Emel Etem Toshkova

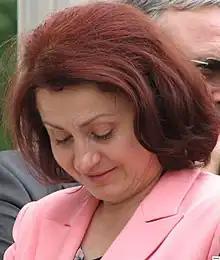
Emel Etem Toshkova

Emel Etem Toshkova (born 4 March 1958) is a Bulgarian politician of Turkish descent with the Movement for Rights and Freedoms (MRF), the main Turkish party in Bulgaria. She is the ex-Deputy Prime Minister of Bulgaria and the ex-Minister of the no longer existing National Disasters and Emergencies. Her constituency is Razgrad.